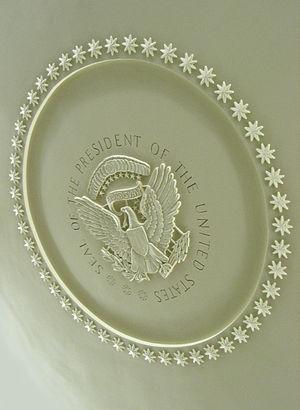
Le médaillon représentant le sceau présidentiel sur le plafond du bureau ovale.
Le Bureau ovale est le bureau officiel qu'occupe le président des États-Unis dans l'aile Ouest de la Maison-Blanche. Il tire son nom de sa forme elliptique.
Le sceau du président des États-Unis est le blason officiel de la présidence des États-Unis. Il est fondé sur le Grand sceau des États-Unis d'Amérique.